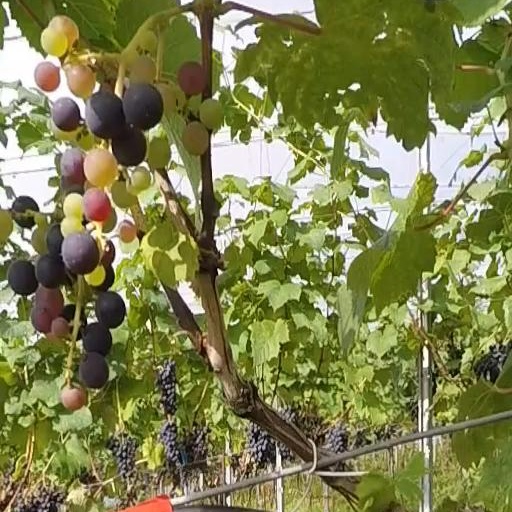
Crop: grape